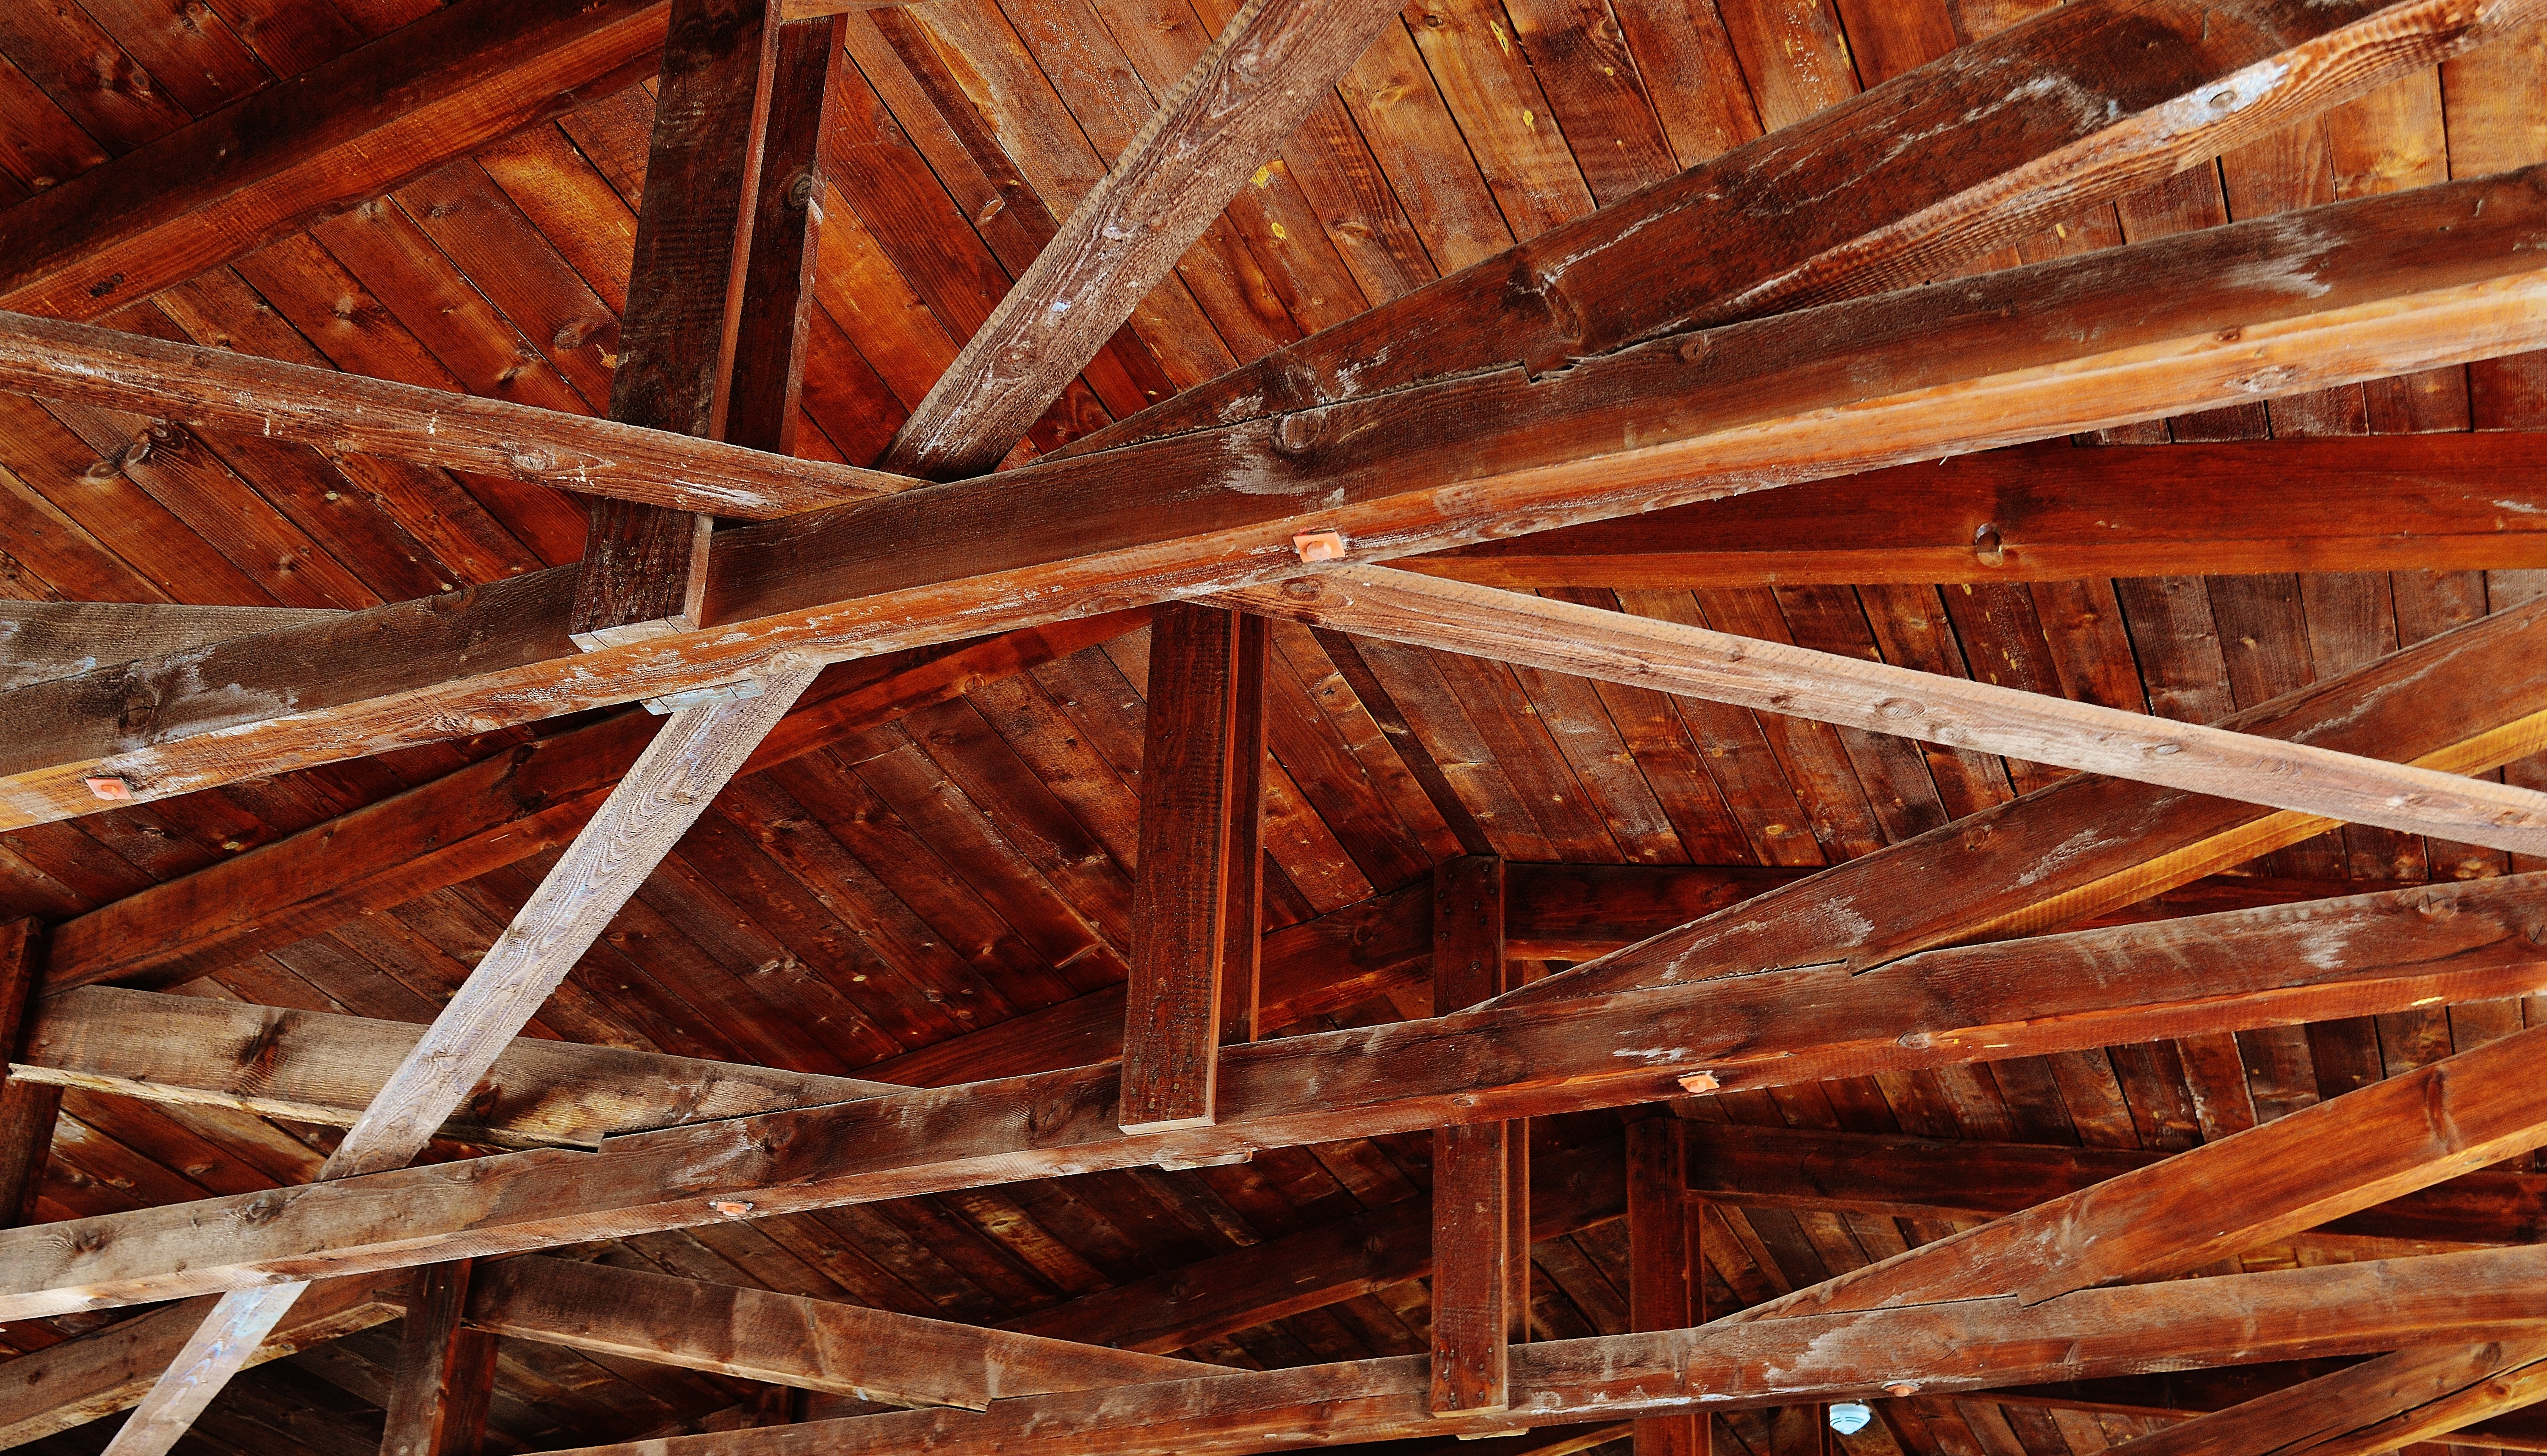
wood, floor, roof, barn, beam, bar, ceiling, construction, room, lumber, blanket, material, attic, hardwood, historically, ceiling construction, roof construction, ceiling beams, man made object